Henry Källgren

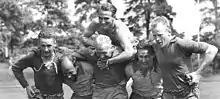
Kurt Hamrin (on top), Reino Börjesson, Gunnar Gren, Bengt Berndtsson, Henry Källgren and Bror Mellberg (from left to right) with Team Sweden during a camp in preparation for the 1958 FIFA World Cup in Sweden

Henry Källgren (13 March 1931 – 21 January 2005) was a Swedish footballer who played at both professional and international levels as a striker.